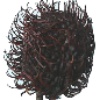
Label: Rambutan 1